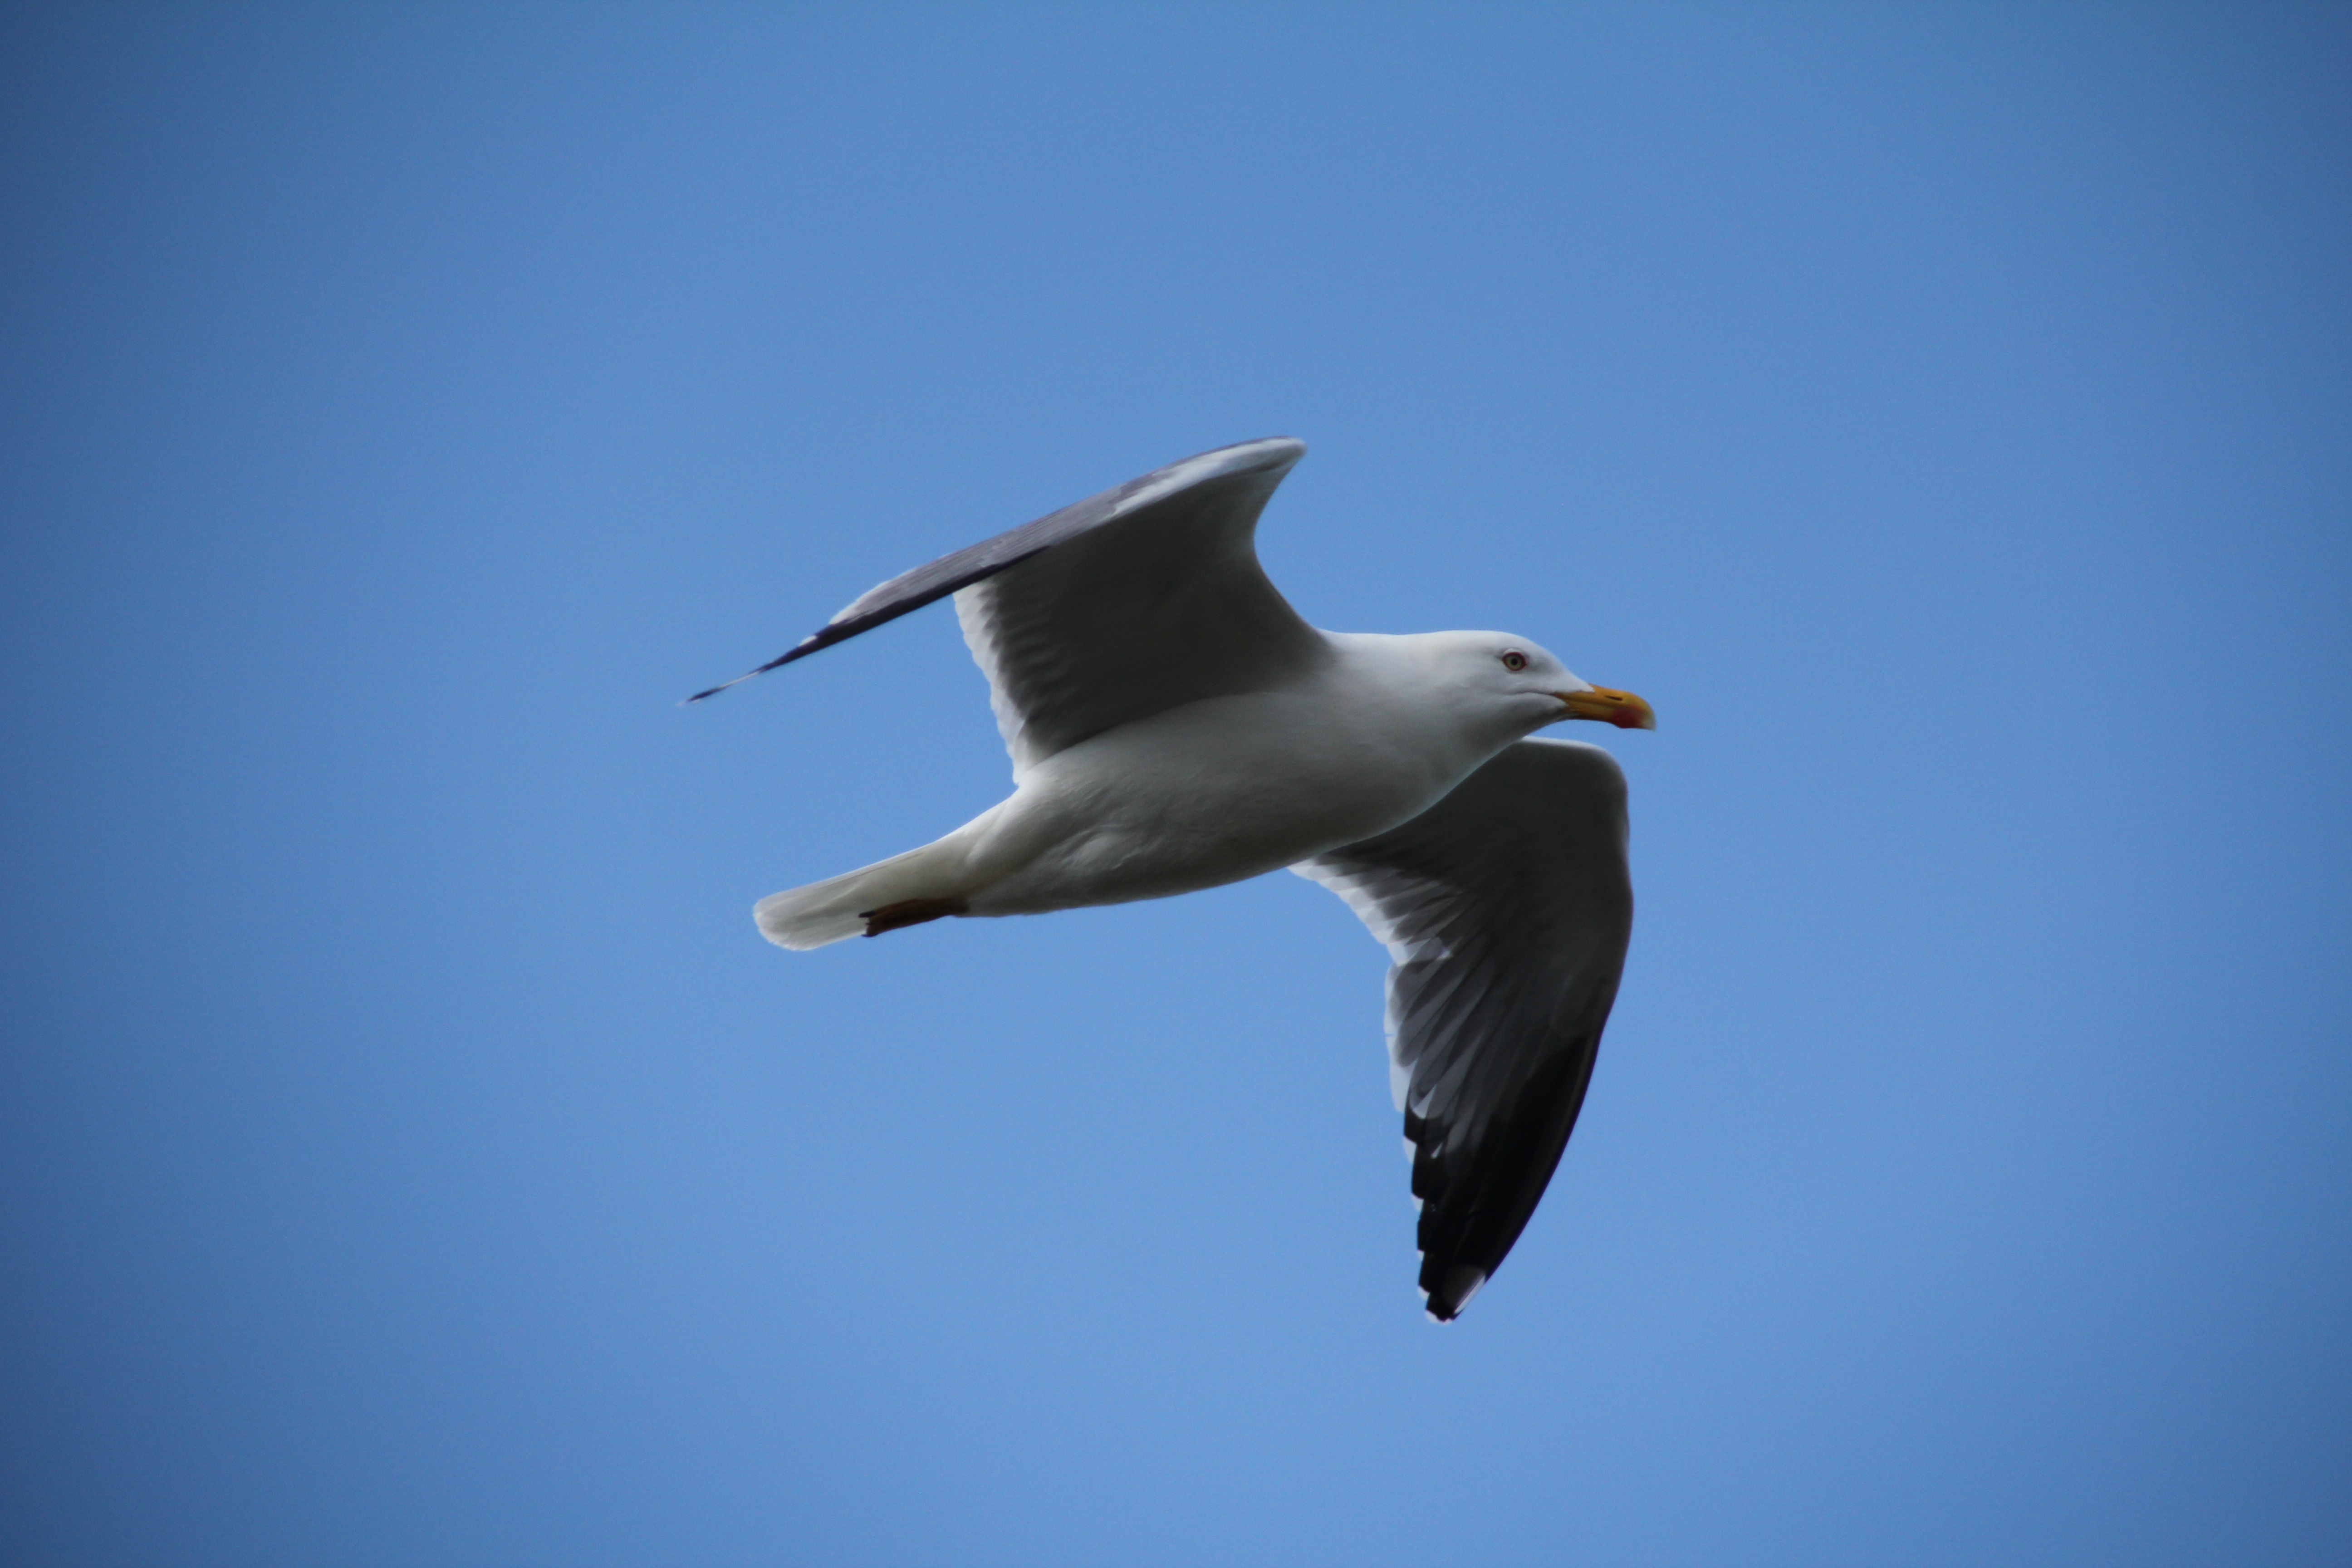
bird, wing, sky, seabird, fly, seagull, gull, beak, flight, fauna, feathers, vertebrate, albatross, charadriiformes, european herring gull